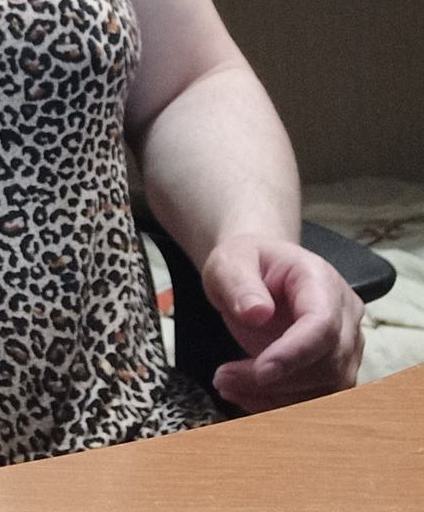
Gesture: no_gesture